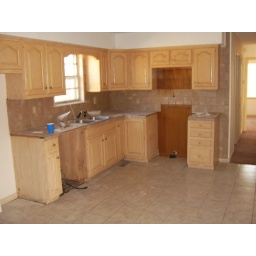
Kitchen, white flat top stove, dishwasher and above range microwave to be installed before closing.